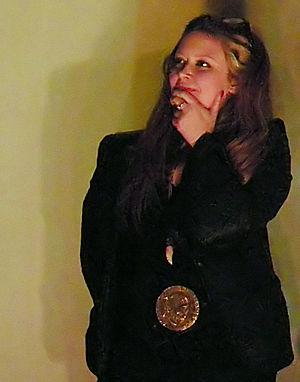
Natasha Bianca Lyonne Braunstein dite Natasha Lyonne est une actrice, productrice et réalisatrice américaine née le 4 avril 1979 à New York, New York.